Joe Brown (sculptor)

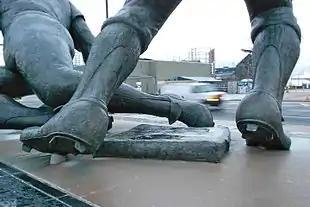
"Play at Second Base", showing the detailed footwork of the game

Four of Brown's sculptures graced Veterans Stadium from 1976 to 2003. Removed prior to the 2004 demolition, the sculptures were restored and relocated in 2005. They are now located near Citizens Bank Park, Philadelphia, Pennsylvania.